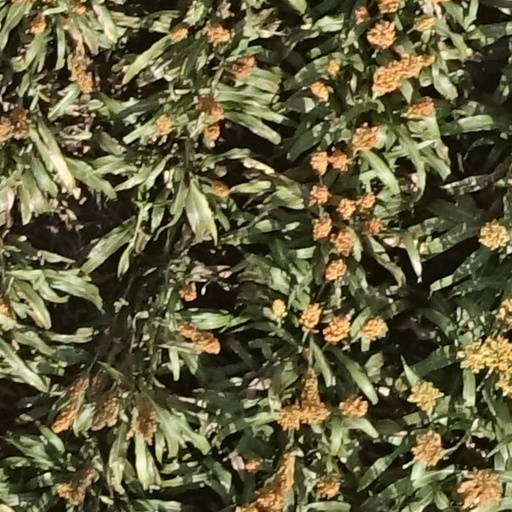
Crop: sorghum